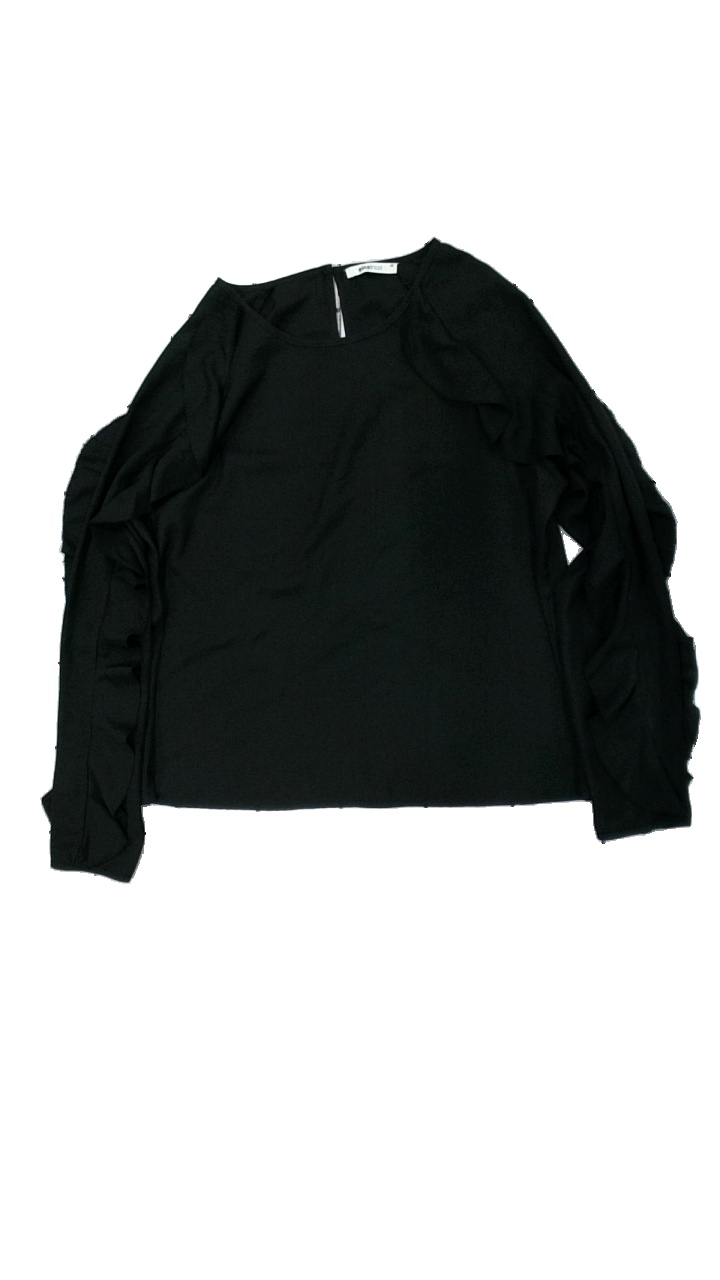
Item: Blouse (Ladies)
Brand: Gina Tricot
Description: svart blus
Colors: Black
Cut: Regular
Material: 100% polyester
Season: All
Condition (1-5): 5
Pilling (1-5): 5
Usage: Reuse
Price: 50-100